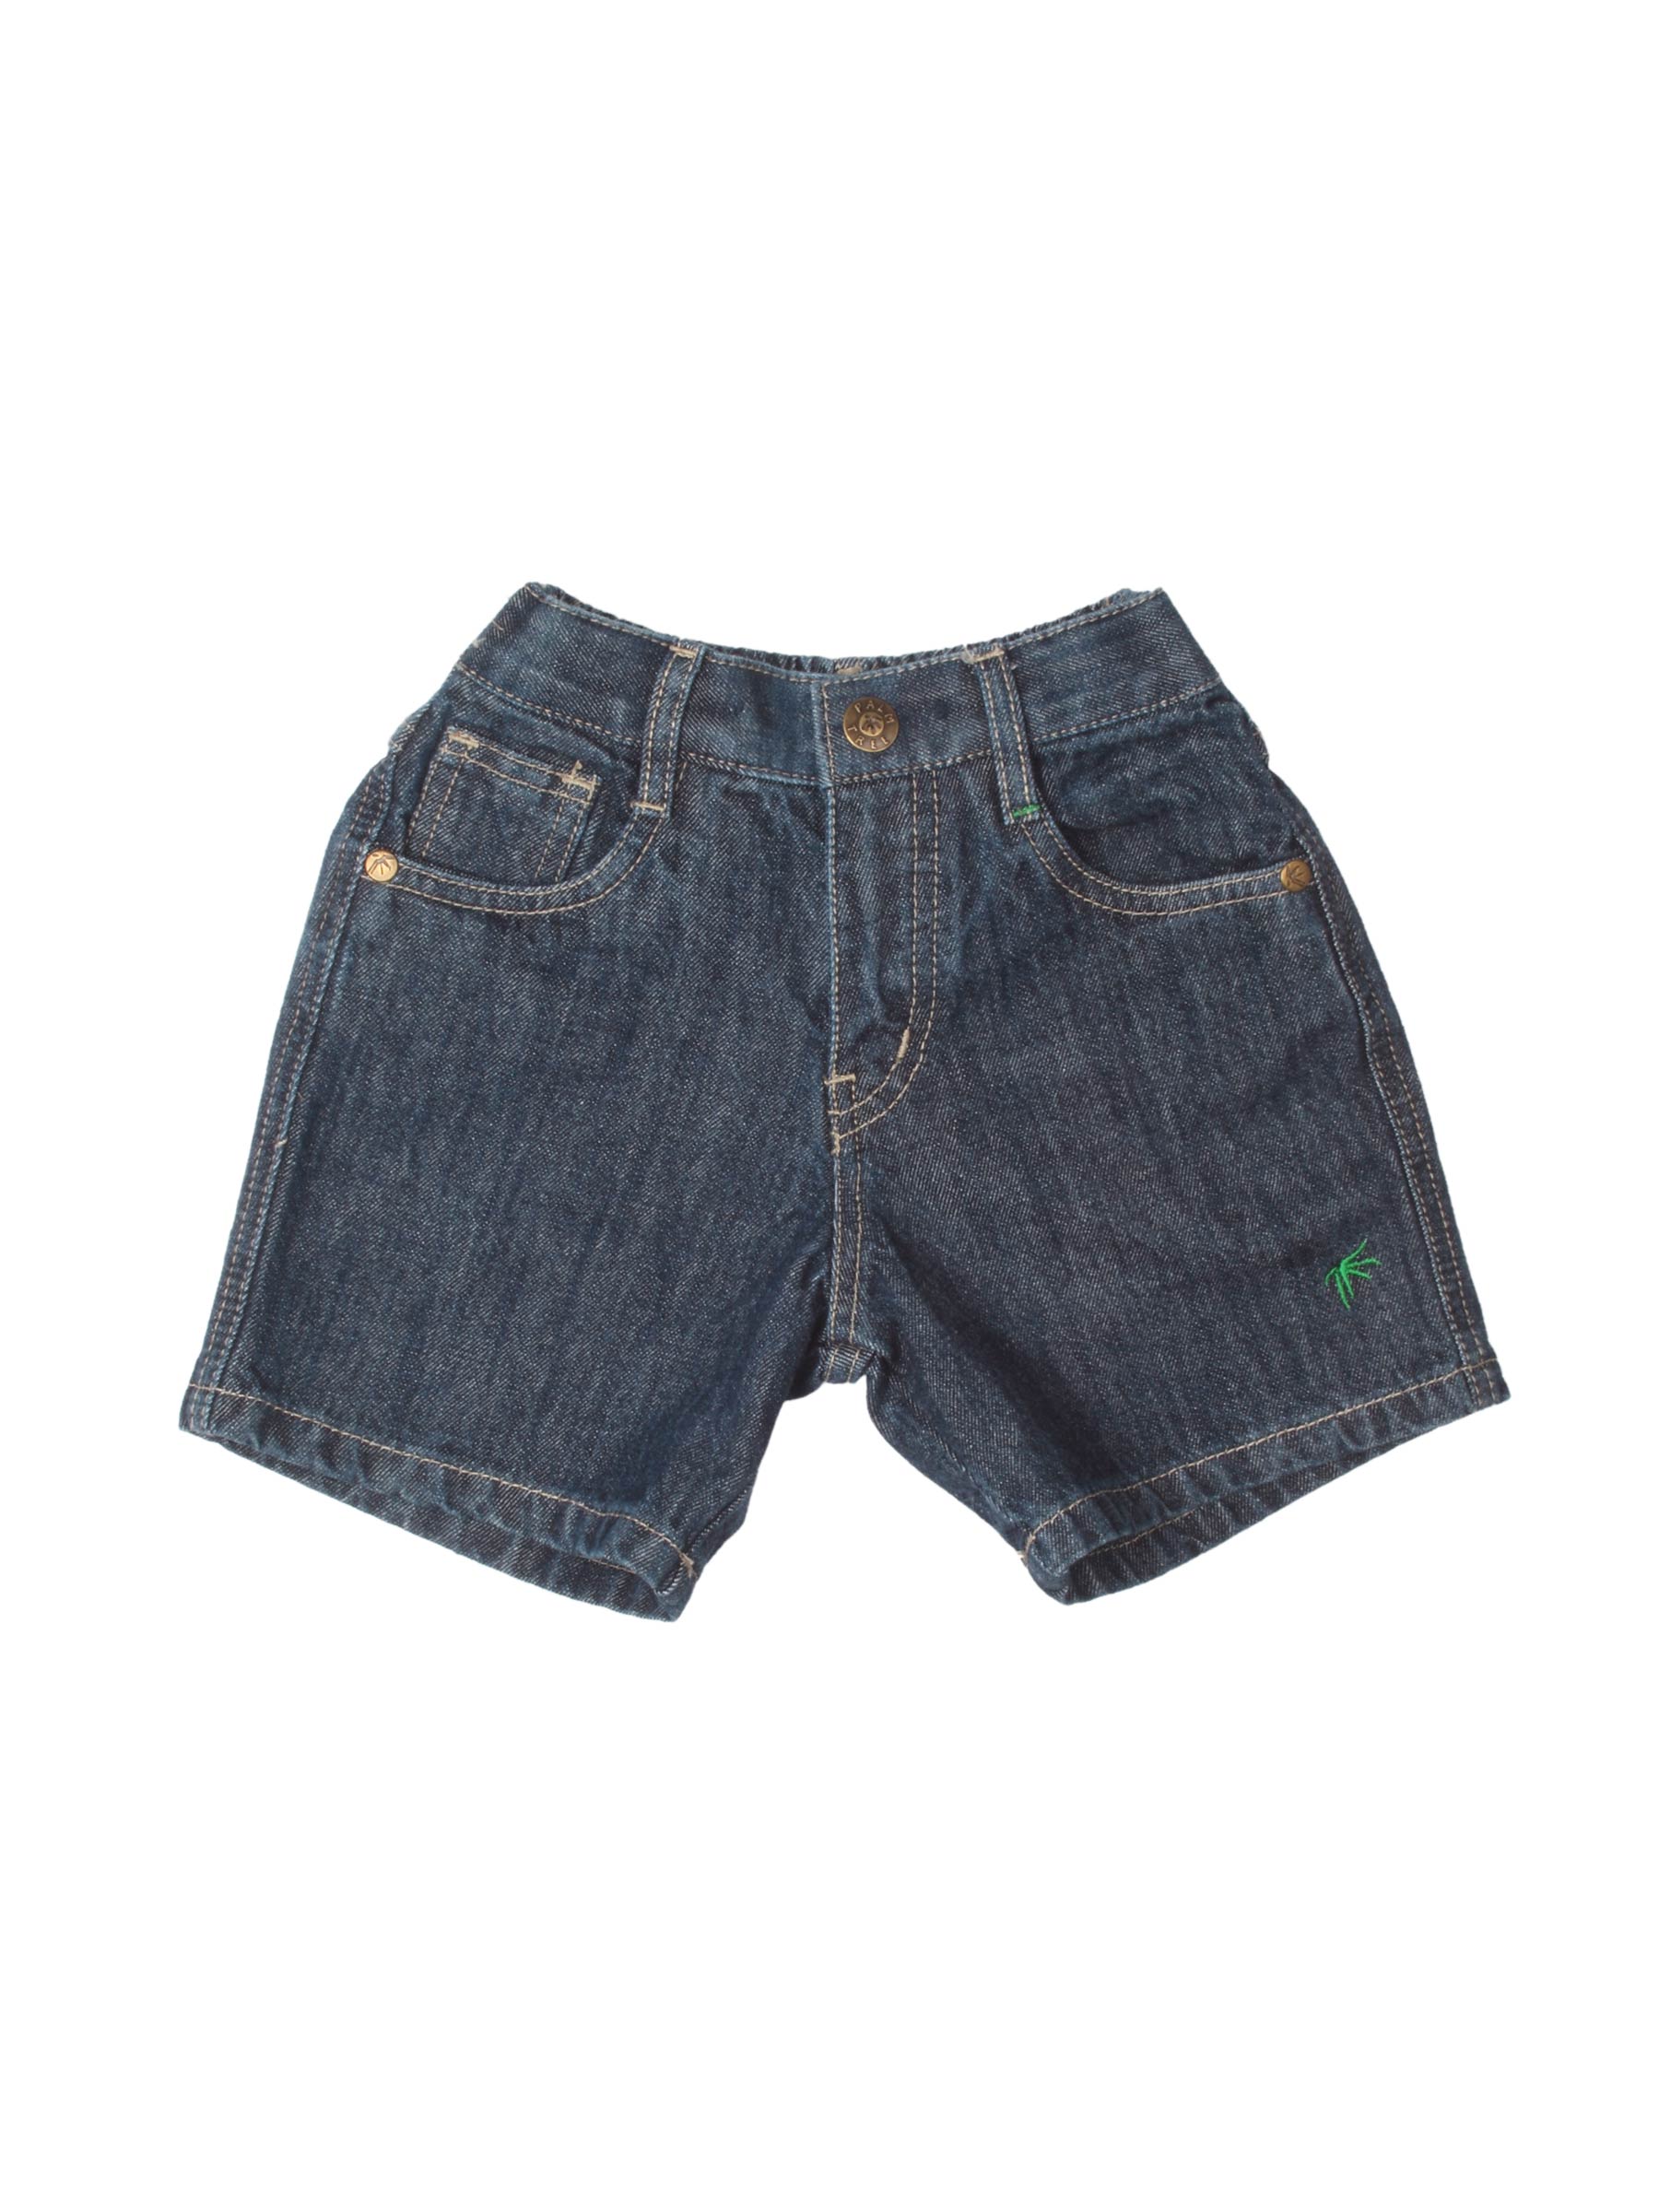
Gini and Jony Boys Blue Shorts
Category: Apparel / Bottomwear / Shorts
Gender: Boys
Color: Blue
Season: Summer 2012
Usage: Casual